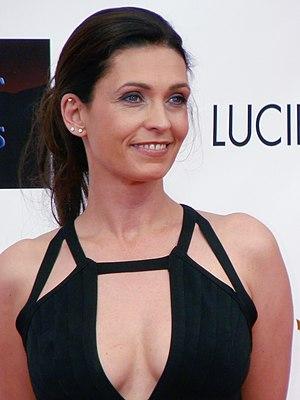
Adeline Blondieau au Festival de télévision de Monte-Carlo 2012.
Cet article présente les personnages de fiction de la série télévisée française Sous le soleil.
Sous le soleil de Saint-Tropez est un feuilleton télévisé français en 32 épisodes de 40 minutes créé par Pascal Breton diffusée du 2 mars 2013 au 17 mai 2014 sur TMC. La série est rediffusée sur TF6 depuis le 23 juin 2013.
Les Nouvelles Filles d'à côté est une sitcom française en 156 épisodes de 26 minutes créée par Jean-Luc Azoulay, toujours caché derrière son pseudonyme de Jean-François Porry et toujours produite par AB Productions, diffusée du 22 février 1995 au 30 août 1996 sur TF1. Puis sur RTL9, AB1, TMC et NT1.
Johnny Hallyday, nom de scène de Jean-Philippe Smet, né le 15 juin 1943 dans le 9ᵉ arrondissement de Paris et mort le 5 décembre 2017 à Marnes-la-Coquette, est un chanteur, compositeur et acteur français.
Adeline Blondieau est une comédienne, animatrice, scénariste et sophrologue française, née le 9 février 1971 à Paris.